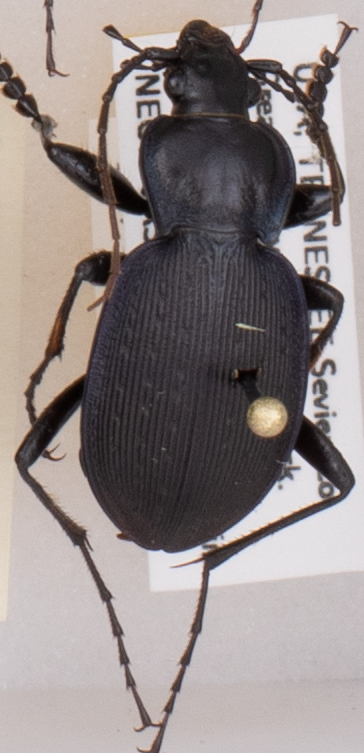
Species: Carabus goryi
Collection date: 2017-06-13
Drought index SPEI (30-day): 1.498
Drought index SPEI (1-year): -0.946
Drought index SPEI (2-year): -0.54